Employment

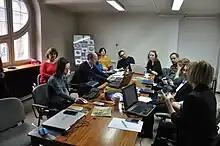
Wiki-training with employees of Regional Institute of Culture in Katowice 02

Training and development refers to the employer's effort to equip a newly hired employee with the necessary skills to perform at the job, and to help the employee grow within the organization. An appropriate level of training and development helps to improve employee's job satisfaction.